Four Great Mountains (Taiwan)

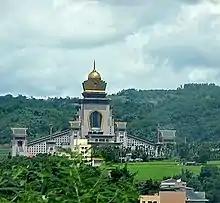
Chung Tai Chan Monastery

The foundation has policy of environmental protection and encourages the recycling of items such as water bottles as well as using reusable items or reusing items to reduce waste. As of 2014, the foundation operates over 5,600 recycling stations. One of the foundation's projects is the recycling of polyethylene terephthalate (PET) plastic bottles for the production of textiles. Items made with the recycled resins include blankets, thermal underwear, T-shirts, hospital bed sheets, medical gowns, suitcases, stuffed animals and uniforms for Tzu Chi volunteers, these items are often used during its disaster relief programs.